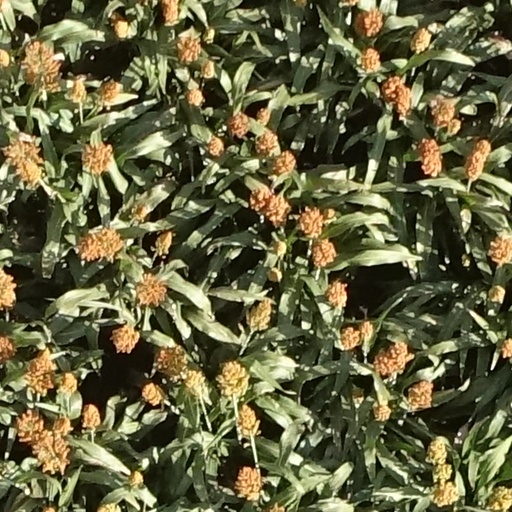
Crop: sorghum